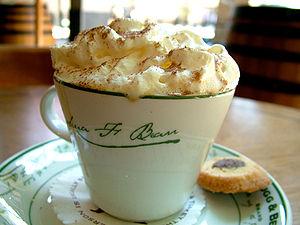
Le café est une boisson énergisante psychotrope stimulante, obtenue à partir des graines torréfiées de diverses variétés de caféier, de l'arbuste caféier, du genre Coffea. Il fait partie des trois principales boissons contenant de la caféine les plus consommées dans le monde, avec le thé et le maté.